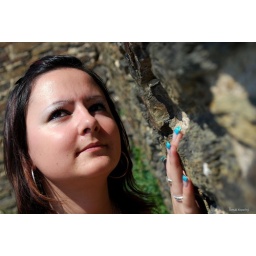
Niky near castle wall